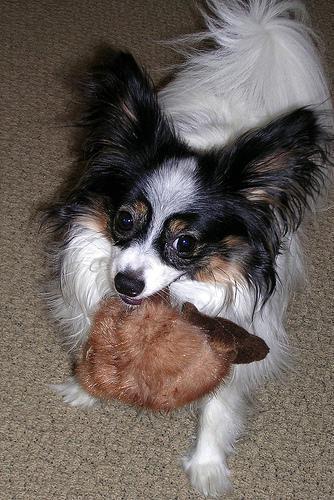
papillon